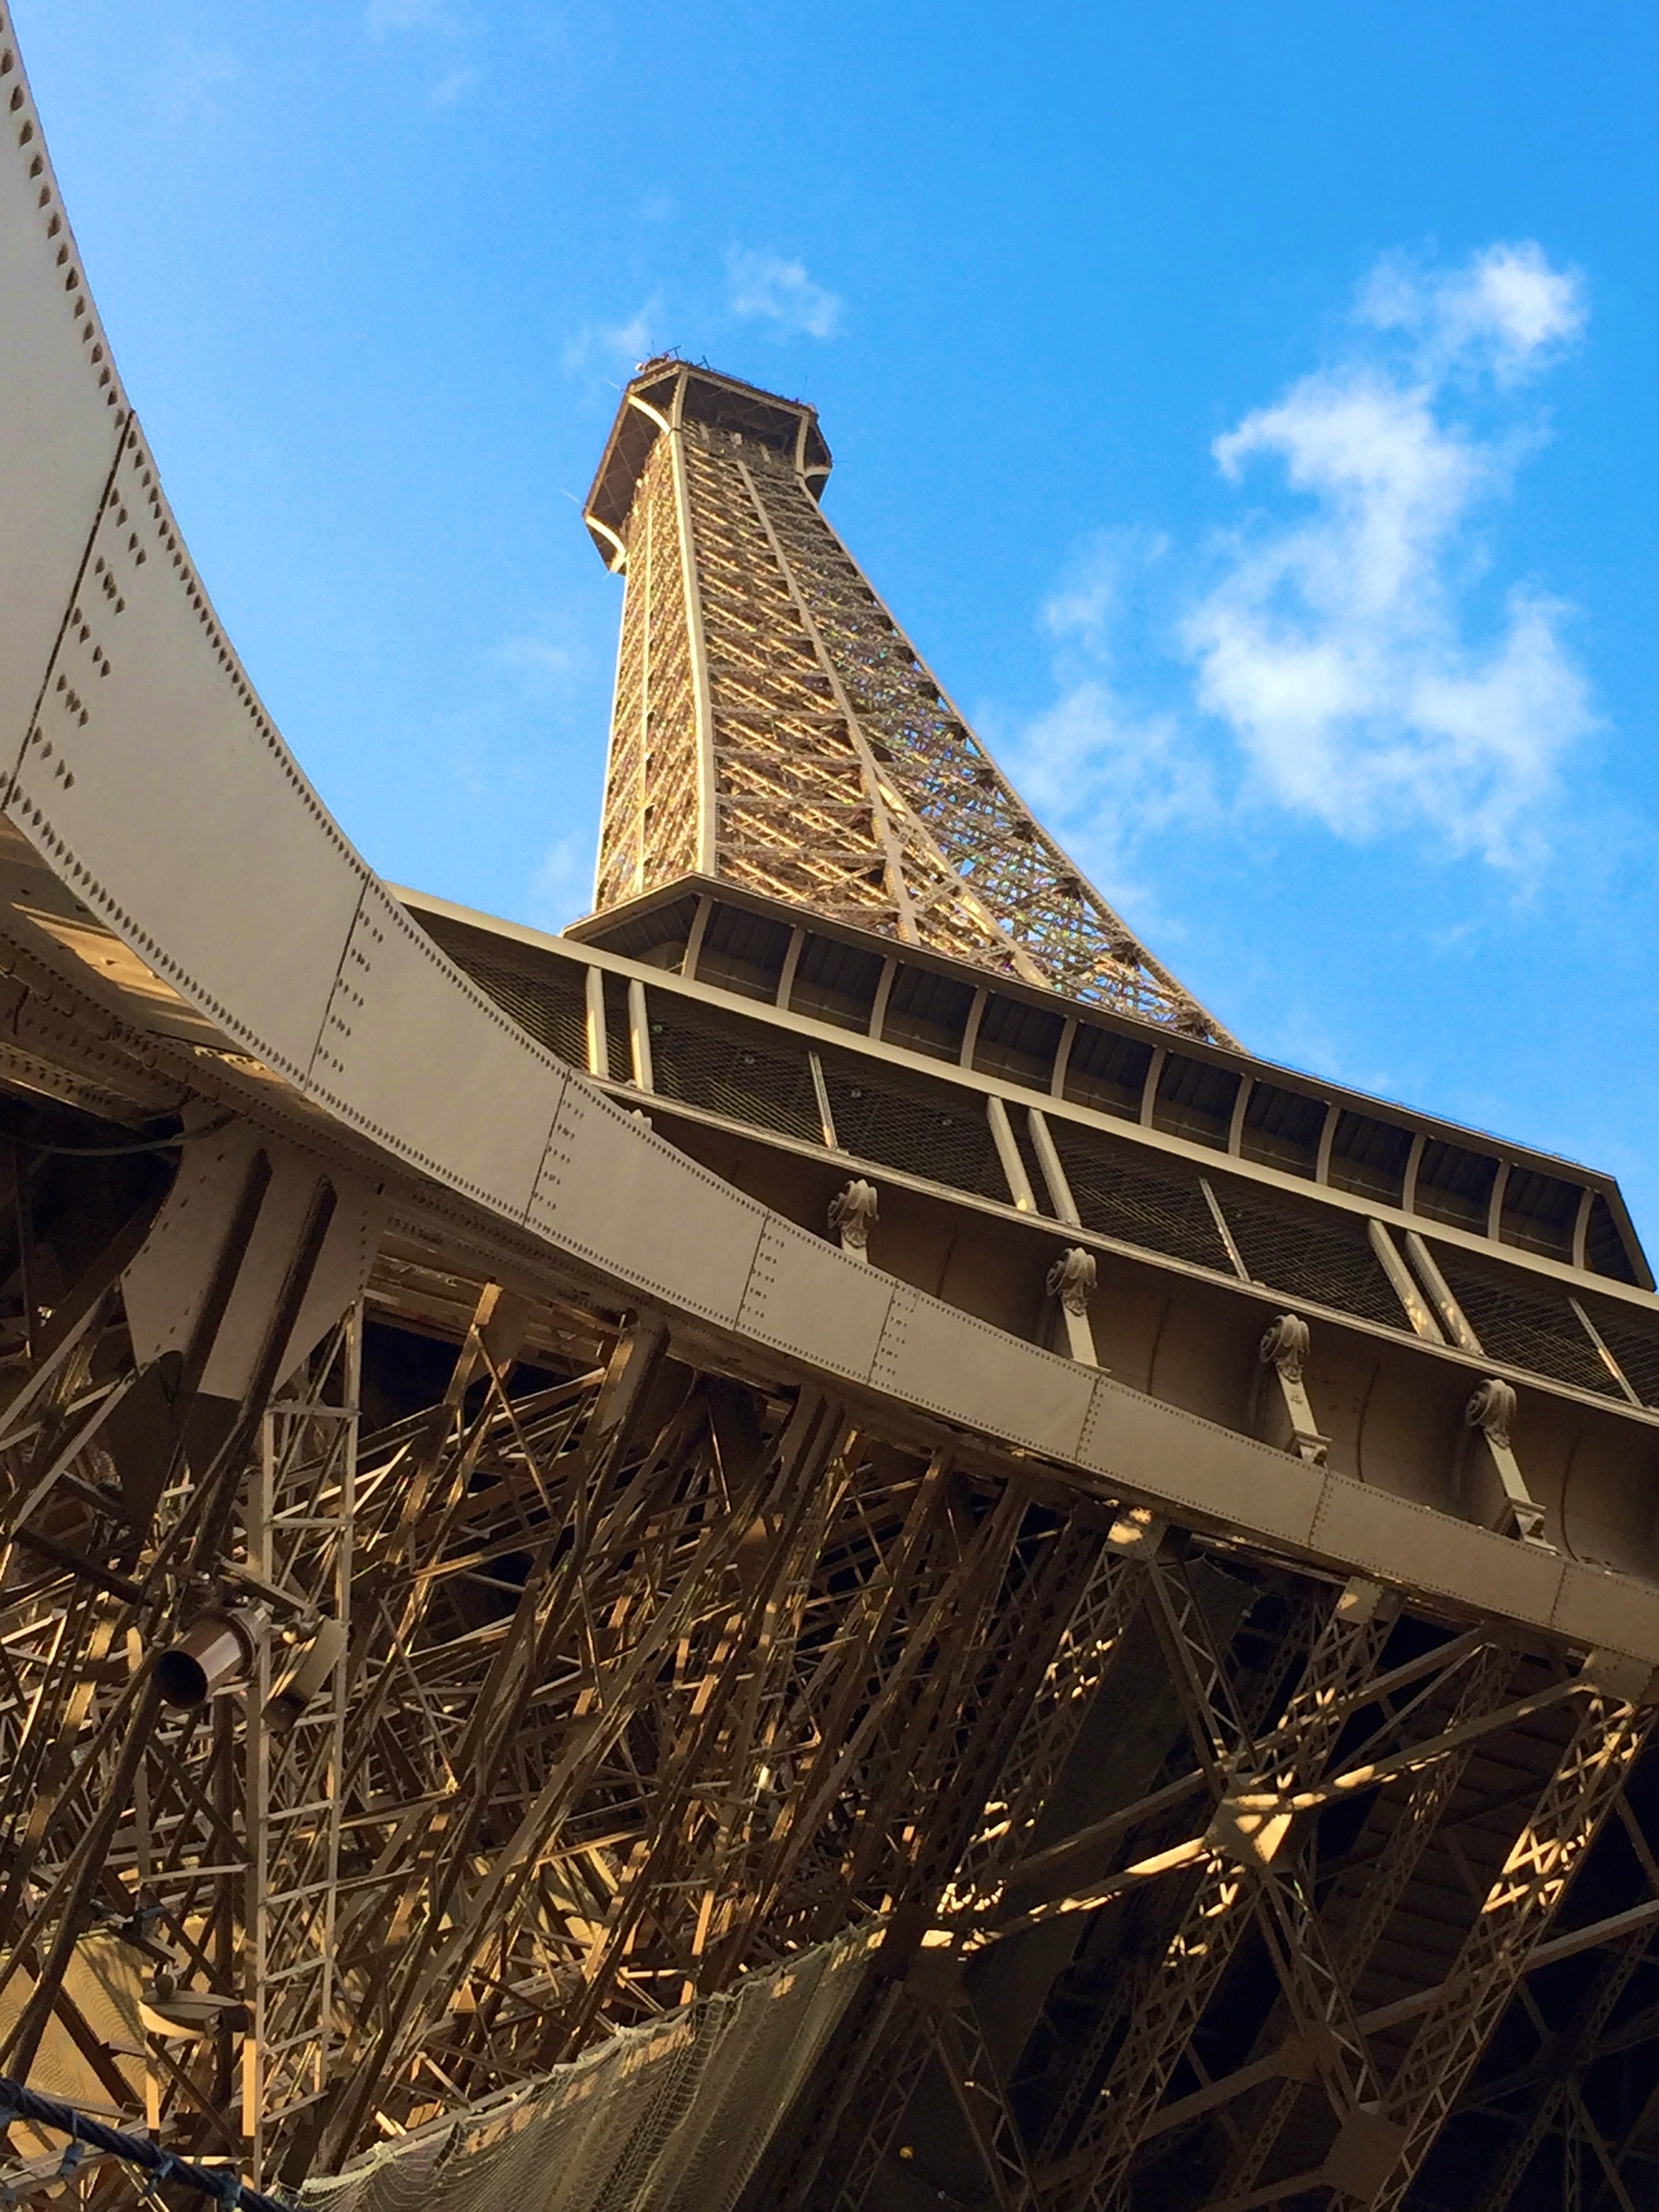
paris, tourist, france, europe, tower, landmark, tourism, capital, eiffel, french